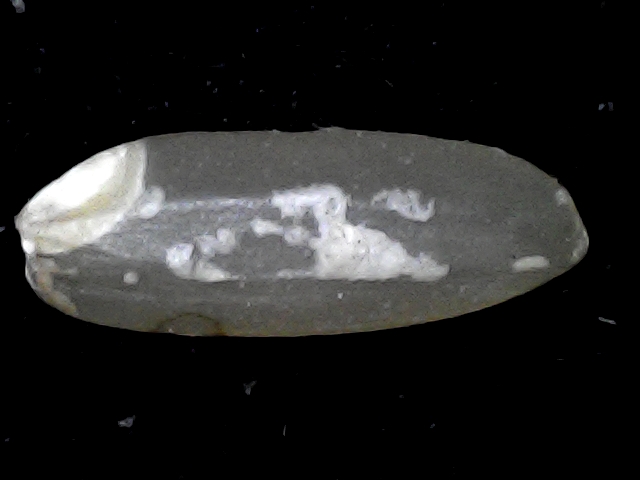
Rice variety: BD72